Chiitan

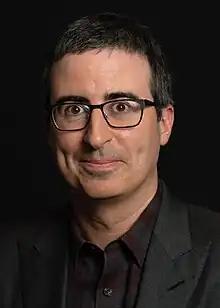
John Oliver

After losing its association with Susaki, Chiitan was the topic of an episode of John Oliver's HBO program, "Last Week Tonight". In the episode John Oliver explained how the mascot came to be, and praised its strange and humorous videos as "amazing", "a work of art", and "virtuosic". Oliver then created and sent his own mascot, "Chiijohn", "a 41-year-old nearsighted English fairy baby", to Susaki in order to befriend Shinjo-kun. After a short video detailing the friendship between Shinjo-kun and Chiijohn, Oliver confirmed that Chiijohn had been officially accepted by the Susaki government.